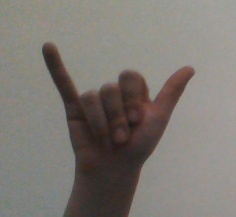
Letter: ya